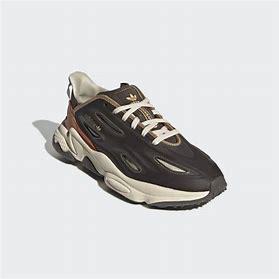
Brand: Adidas
Model: Ozweego Celox